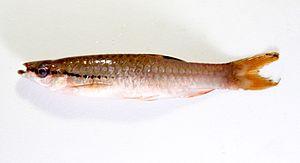
Pyrrhulina est un genre de poissons d'eau douce d'Amérique du Sud de la famille des Lebiasinidae. Plusieurs de ses espèces sont populaires en aquarium amateur.